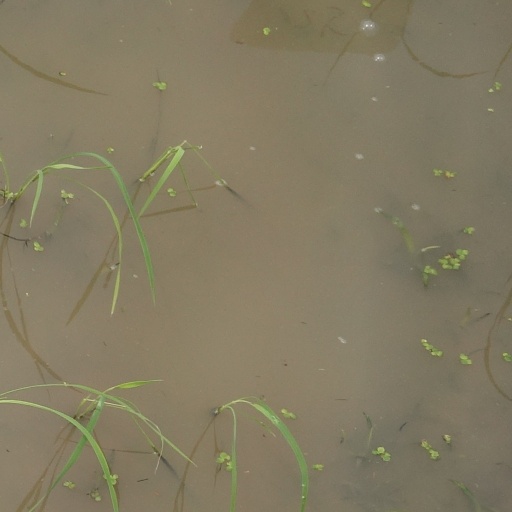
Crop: rice